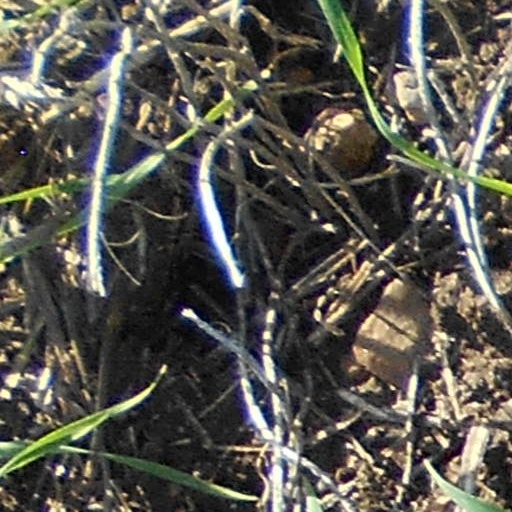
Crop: wheat